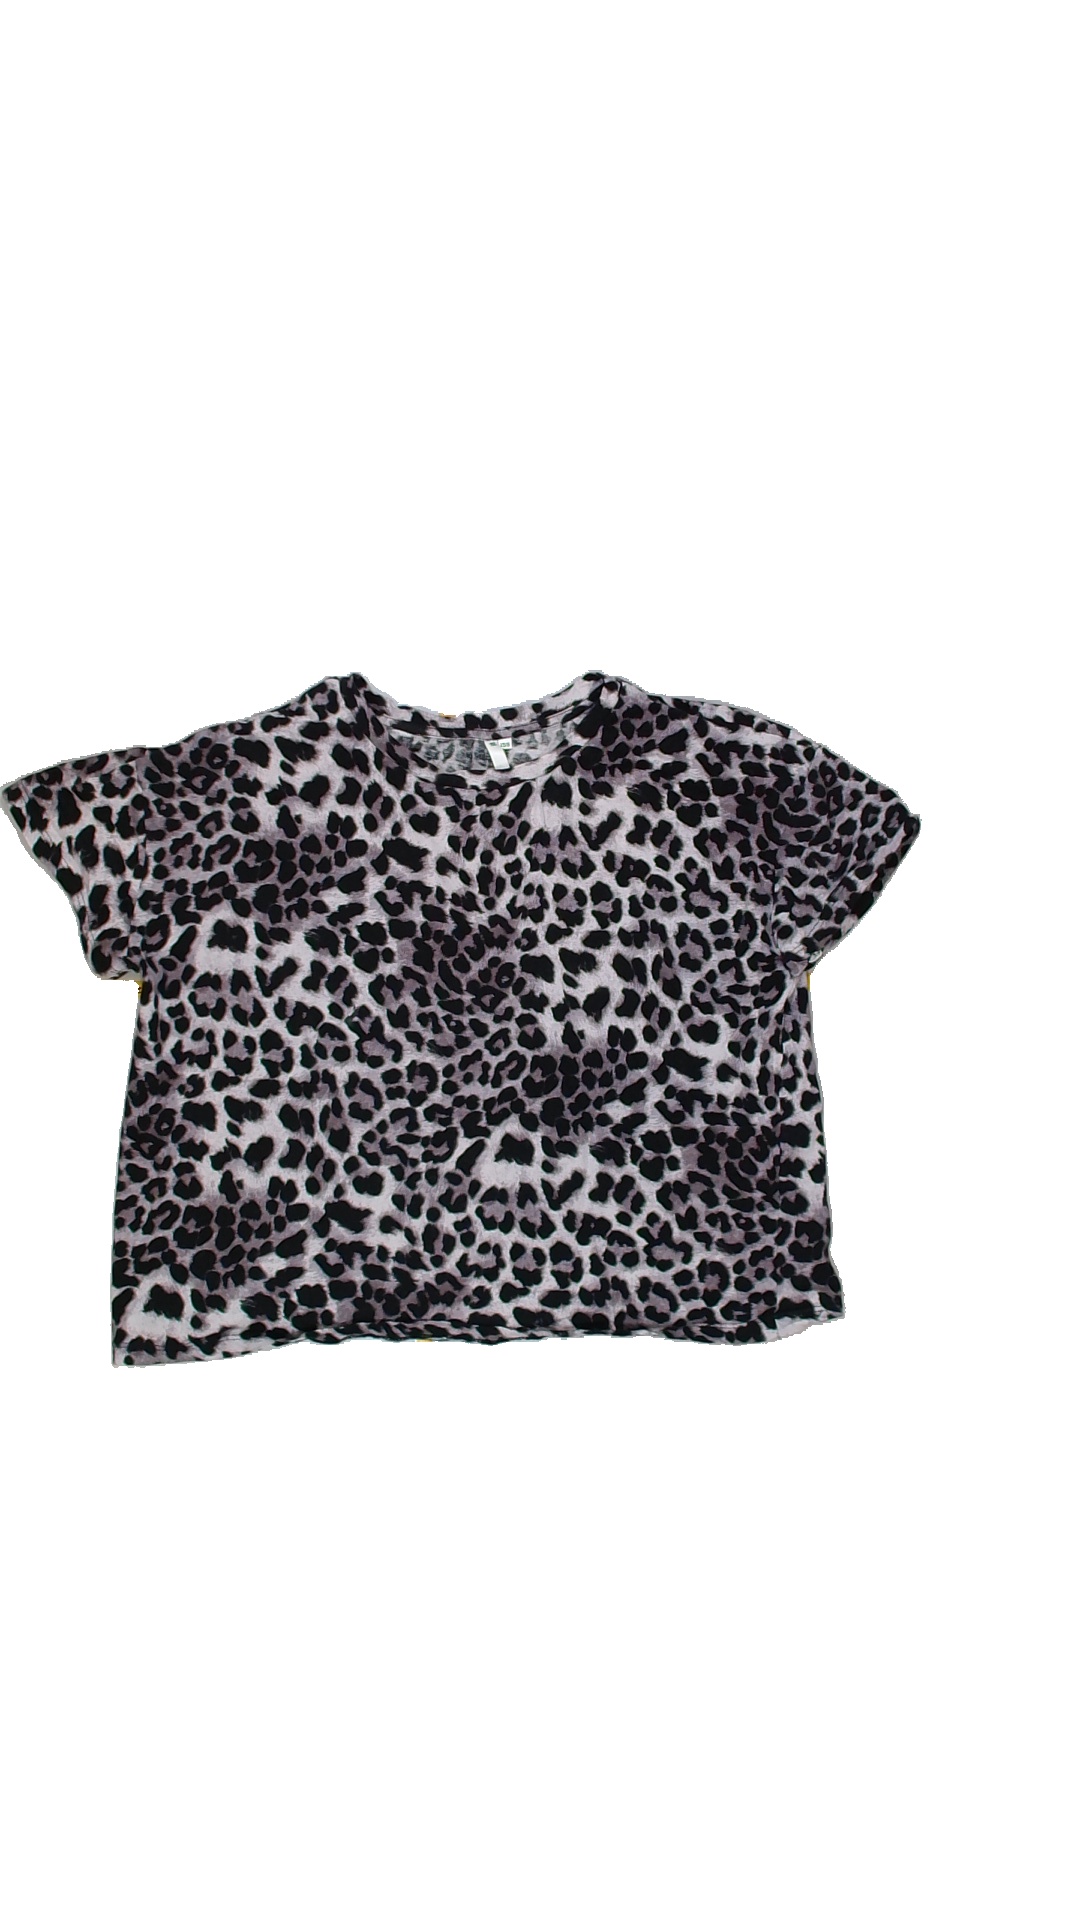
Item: T-shirt (Ladies)
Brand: Lager 157
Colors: Multicolor
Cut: C-collar, Regular, Cropped
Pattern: Animal print
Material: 100%cotton
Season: All
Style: No trend
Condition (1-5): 3
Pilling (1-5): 4
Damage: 0
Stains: Yes
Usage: Export
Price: <50